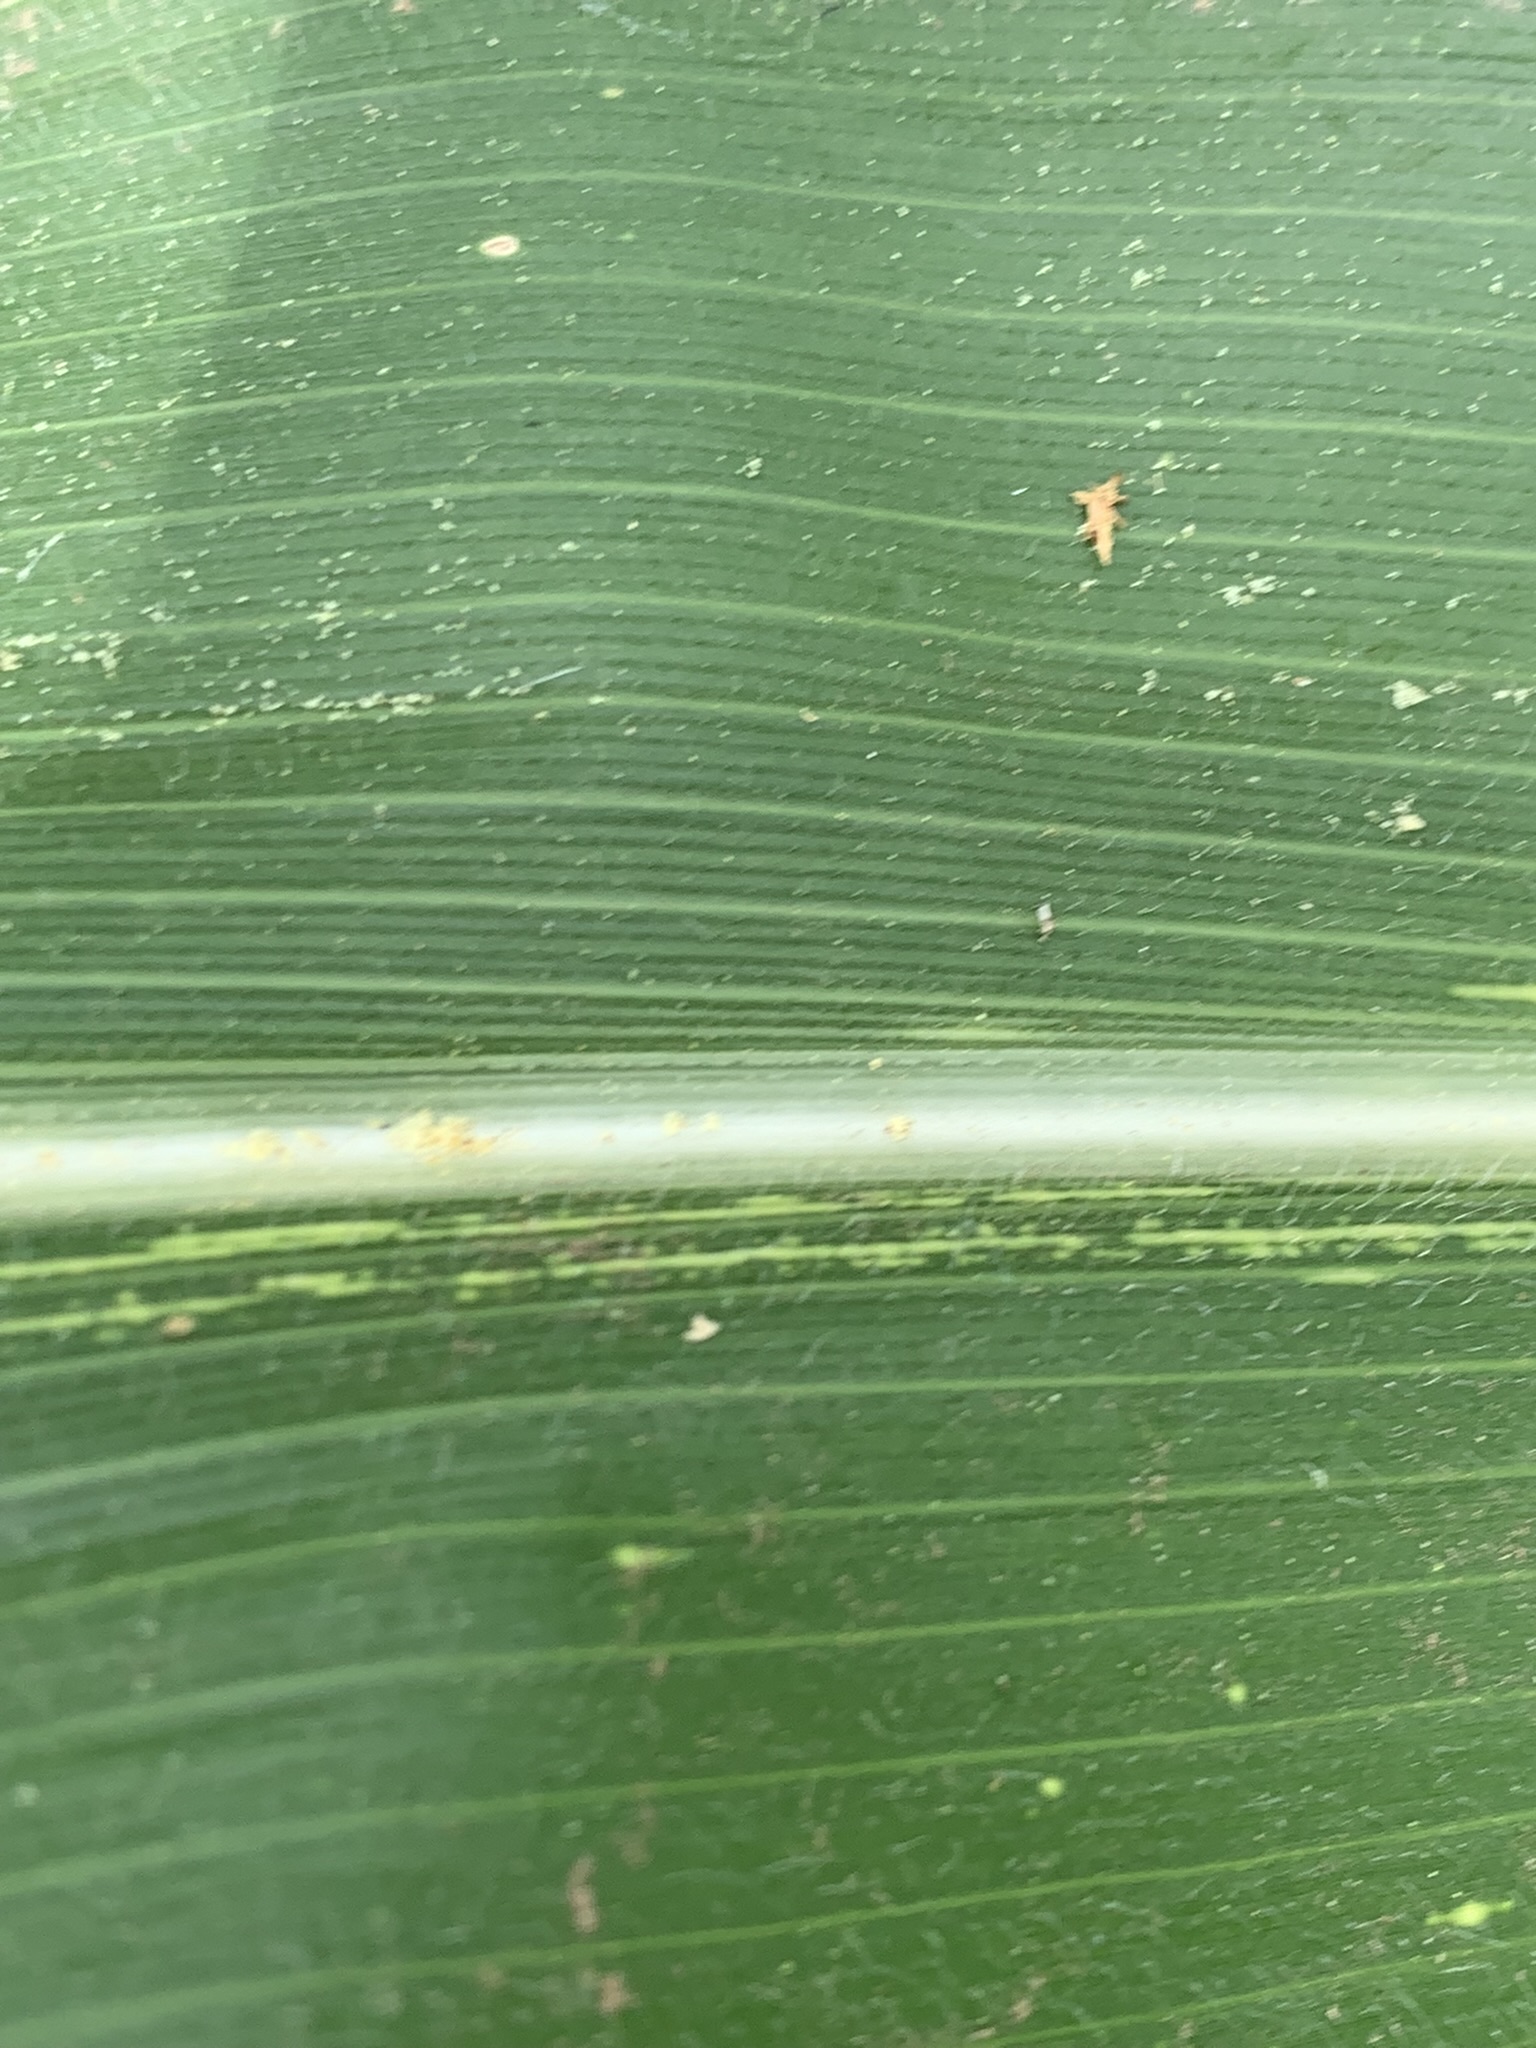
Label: MSV